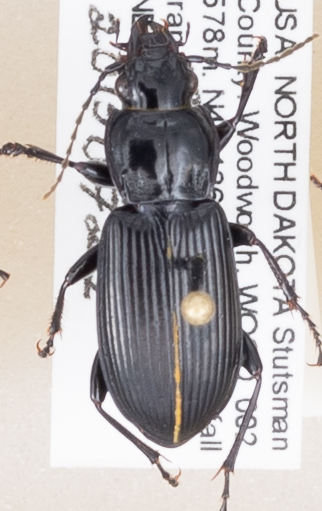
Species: Pterostichus melanarius melanarius
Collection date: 2015-07-22
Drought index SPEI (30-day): -0.54
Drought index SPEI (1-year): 0.36
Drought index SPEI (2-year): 0.662